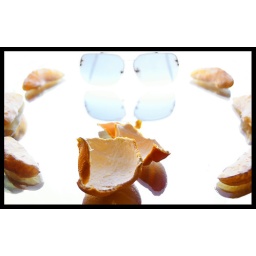
just mucking around with a mirror some glasses an orange and some good old natral sunlight.